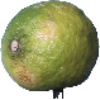
Label: limes